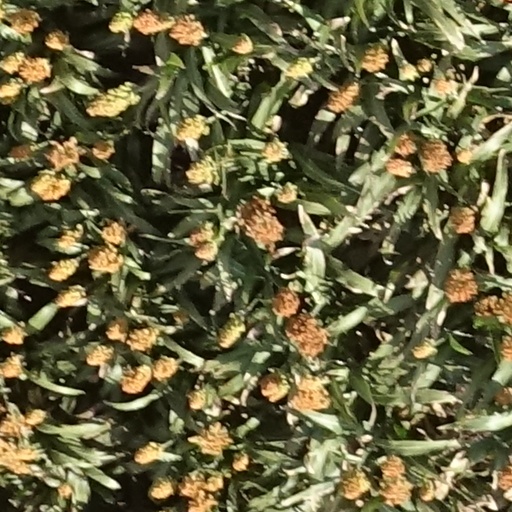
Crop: sorghum